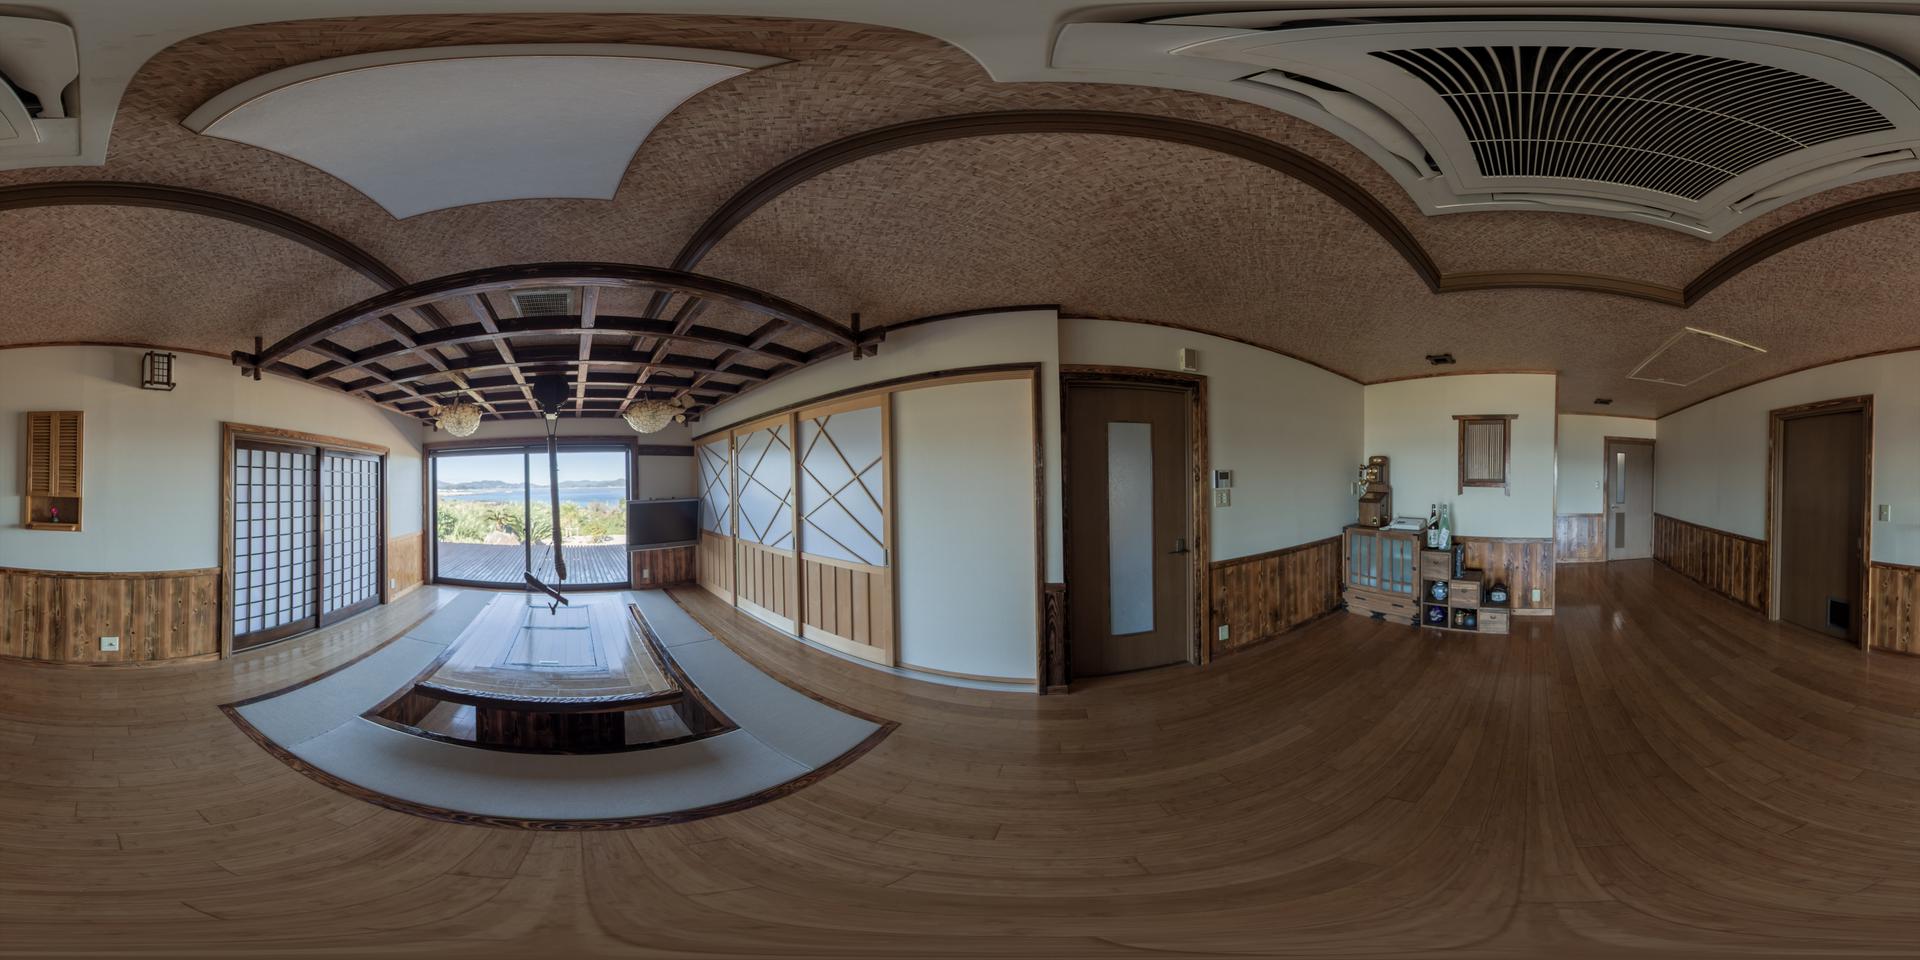
Referred object: the small flat-screen TV on the cabinet

Referred object: look straight ahead at the sunken wooden table

Referred object: the wooden door opposite the sunken central table